Kaiwera Downs Wind Farm

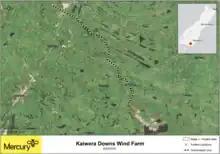
Transmission line route and turbine locations for the Kaiwera Downs wind farm stage 1

Power from Stage 1 is exported via a new 33,000-volt line to Transpower's Gore substation.